Eckerd College

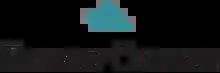
Shell Logo

Eckerd College was ranked #130 (tie) in the National Liberal Arts Colleges category of the 2022-23 "U.S. News & World Report" Best Colleges rankings.